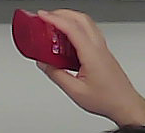
Product: loreal_shampoo